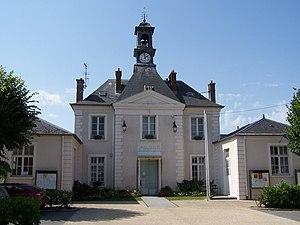
Garancières est une commune française située dans le département des Yvelines, en région Île-de-France.